Marylhurst University

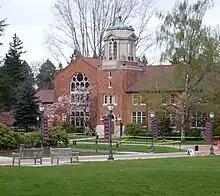
The B.P. John Administrative Building at the effective center of campus

In 1959, Marylhurst College became an independent institution and formed a Board of Trustees, separate from the Sisters of the Holy Names of Jesus and Mary.